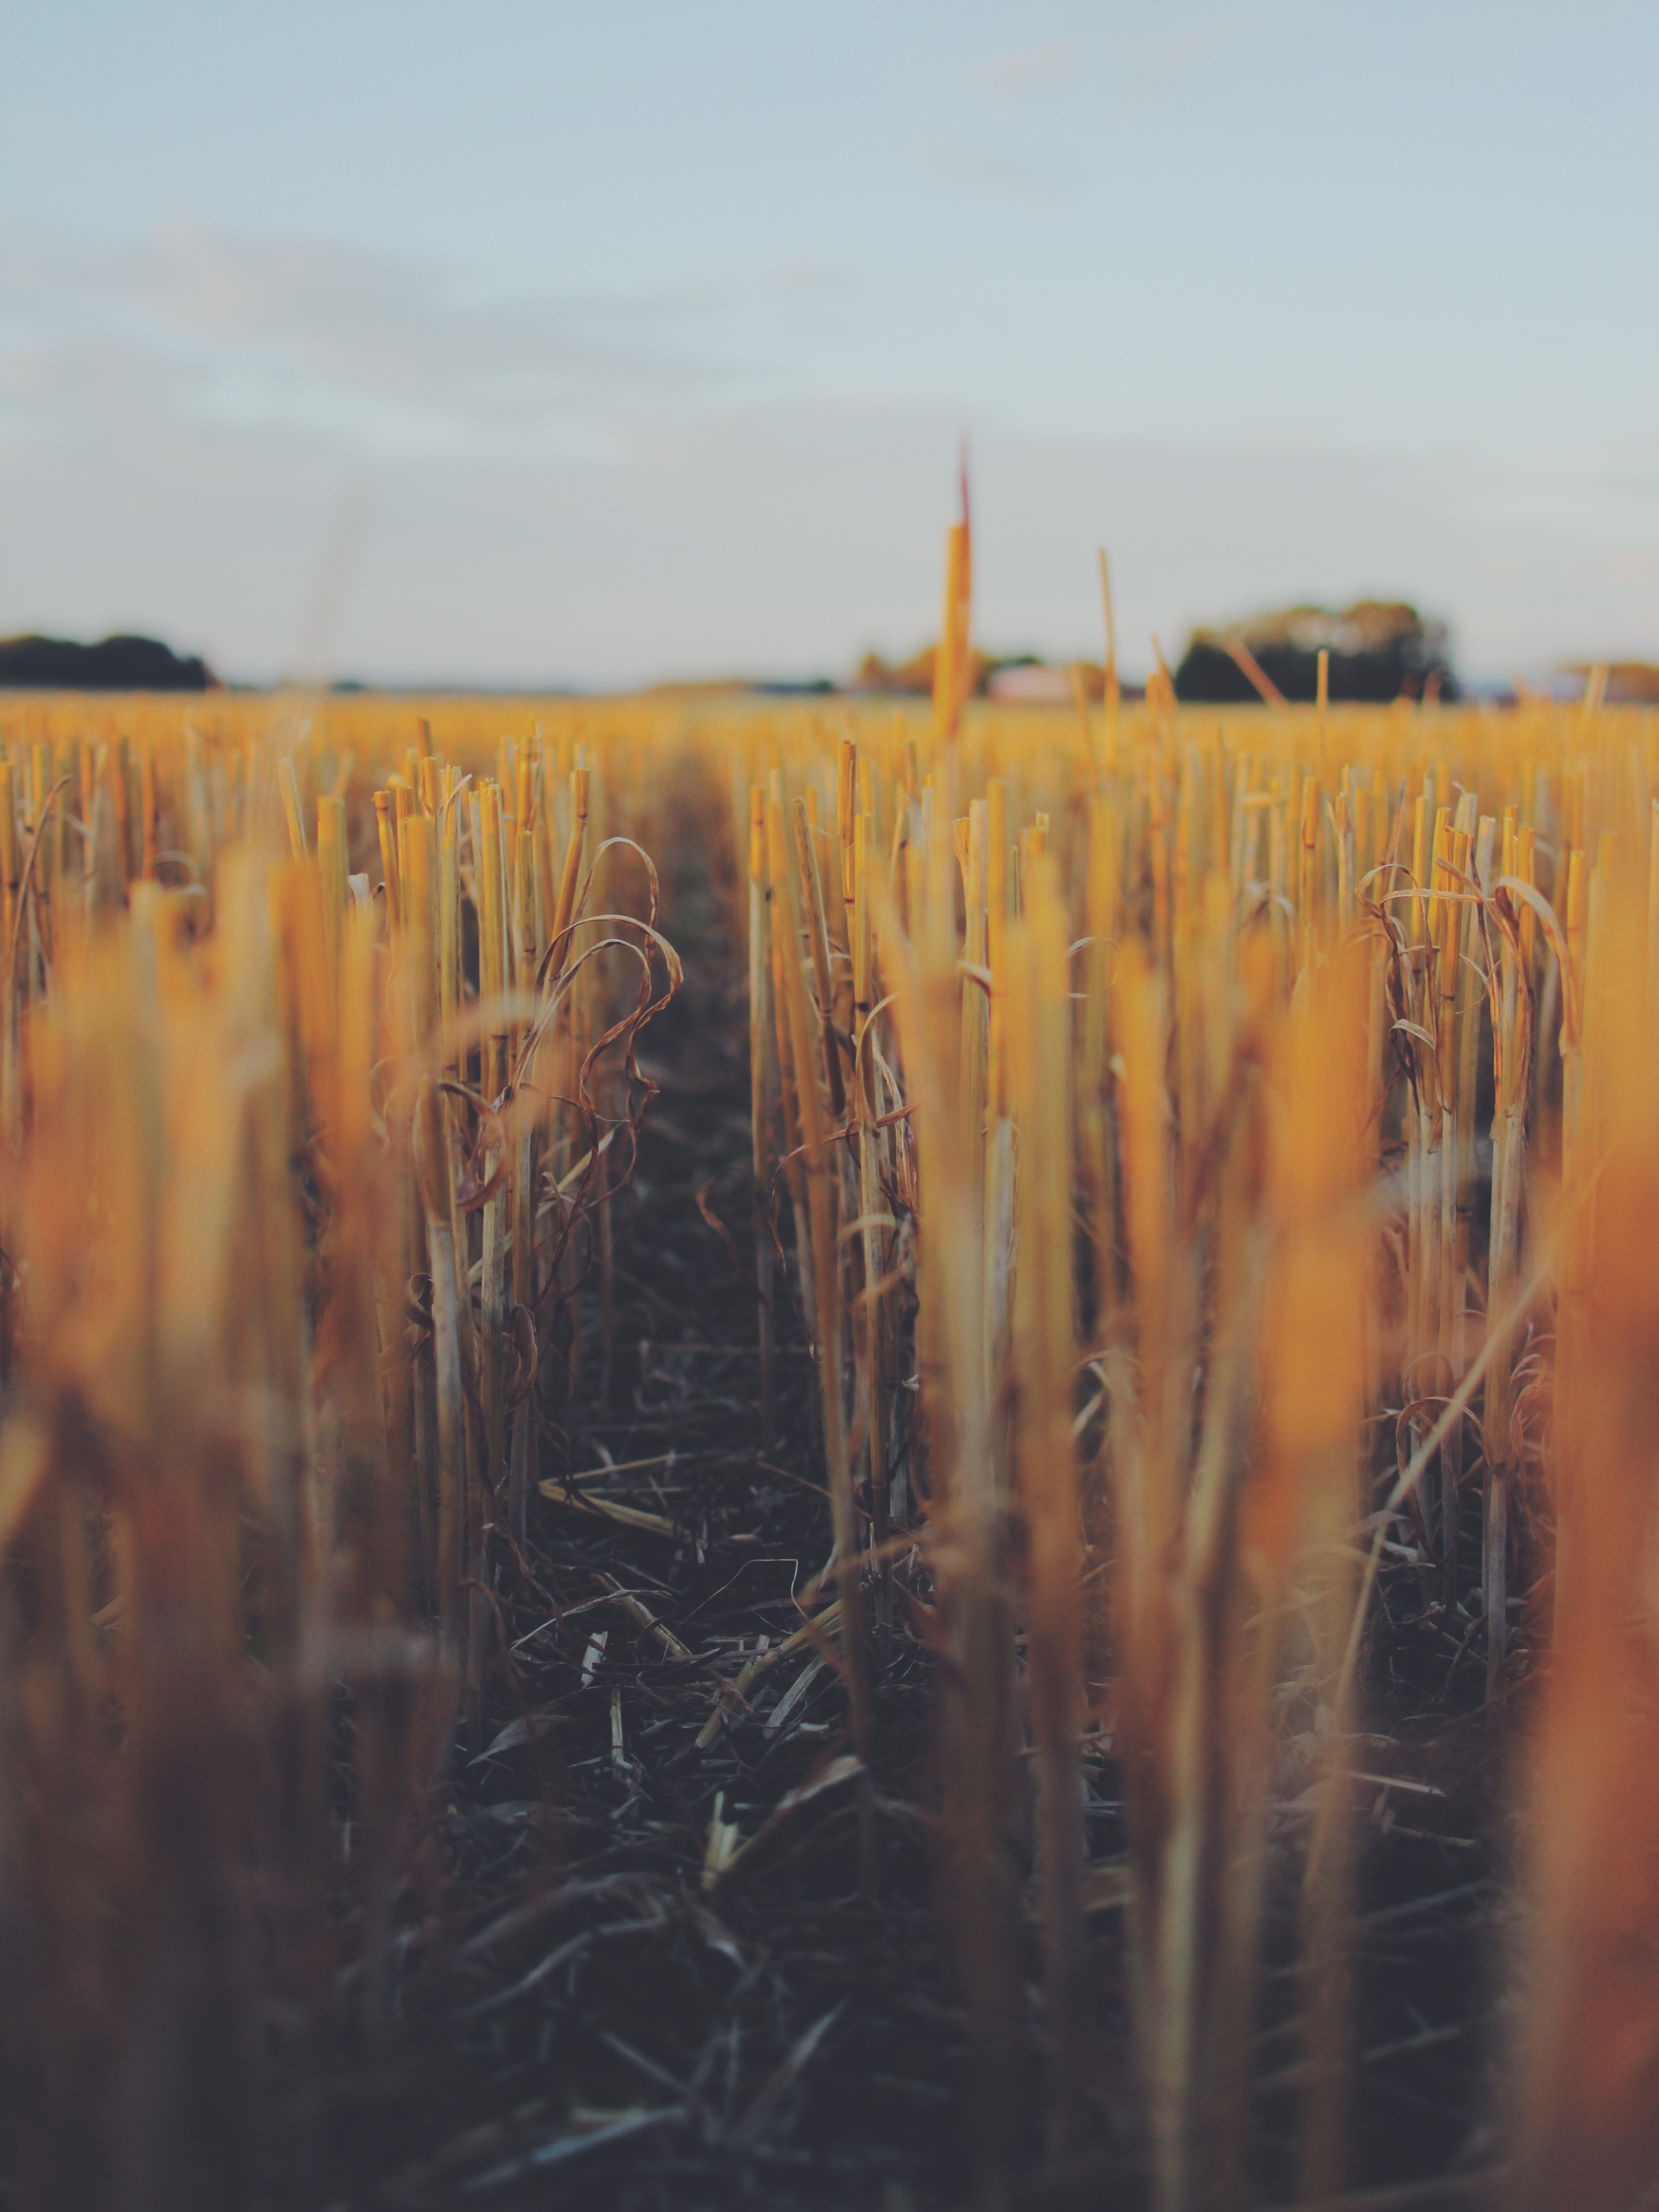
landscape, sunset, field, prairie, sunlight, morning, texture, flower, dry, evening, feed, rural, food, reflection, crop, corn, agriculture, remains, maize, natural environment, grass family